Honky Tonk Nights

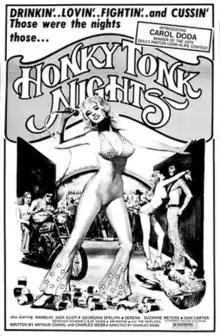

Honky Tonk Nights is a 1978 American comedy and drama film directed by Charles Webb. The film stars Carol Doda, Jack Elliott, Georgina Spelvin, The Hotlicks and Dan Carter in the lead roles.